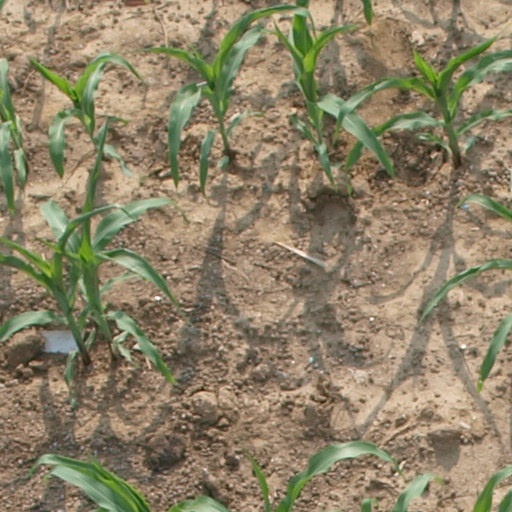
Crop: maize; corn